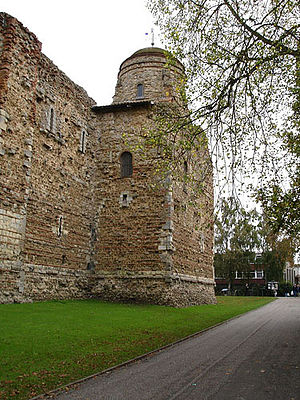
Colchester
Colchester Castle.
Colchester er en by i det østlige England, med et indbyggertal på cirka 105.000. Byen ligger ved kysten til Nordsøen, i grevskabet Essex og i regionen East of England. Byen regnes ofte som en af de ældste i England, og dens historie går tilbage til romernes besættelse af øerne, hvor byen gik under navnet Camulodunum. Colchester Castle blev opført efter den normanniske erobring af England i 1066.